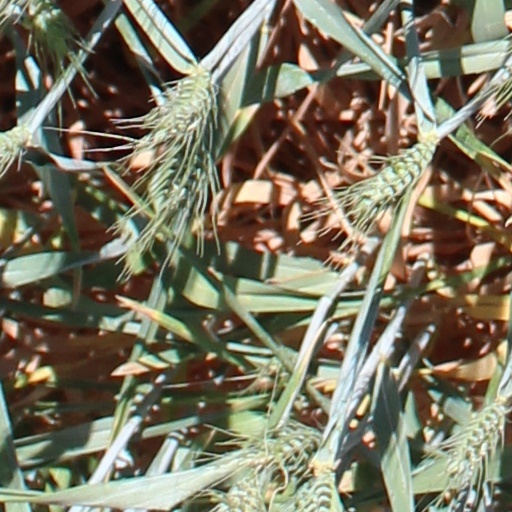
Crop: wheat